Supermarine Attacker

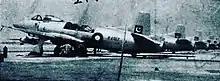
Supermarine Attackers of the No. 11 Squadron of Pakistan Air Force

Pakistan received its first Attackers in 1951, with deliveries eventually reaching 36 units. Only a single squadron was ever equipped with these aircraft, an interceptor unit, the No. 11 Squadron, with the Attackers also equipping the PAF's first aerial display team, the "Paybills". No. 11 Squadron's Attackers remained operational for seven years with the last examples withdrawn from service in 1956 when they were replaced with the North American F-86F Sabres. Officially, the Attacker remained in Pakistani service until 1958, although some sources claim the aircraft were still being used as late as 1964.